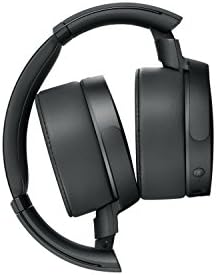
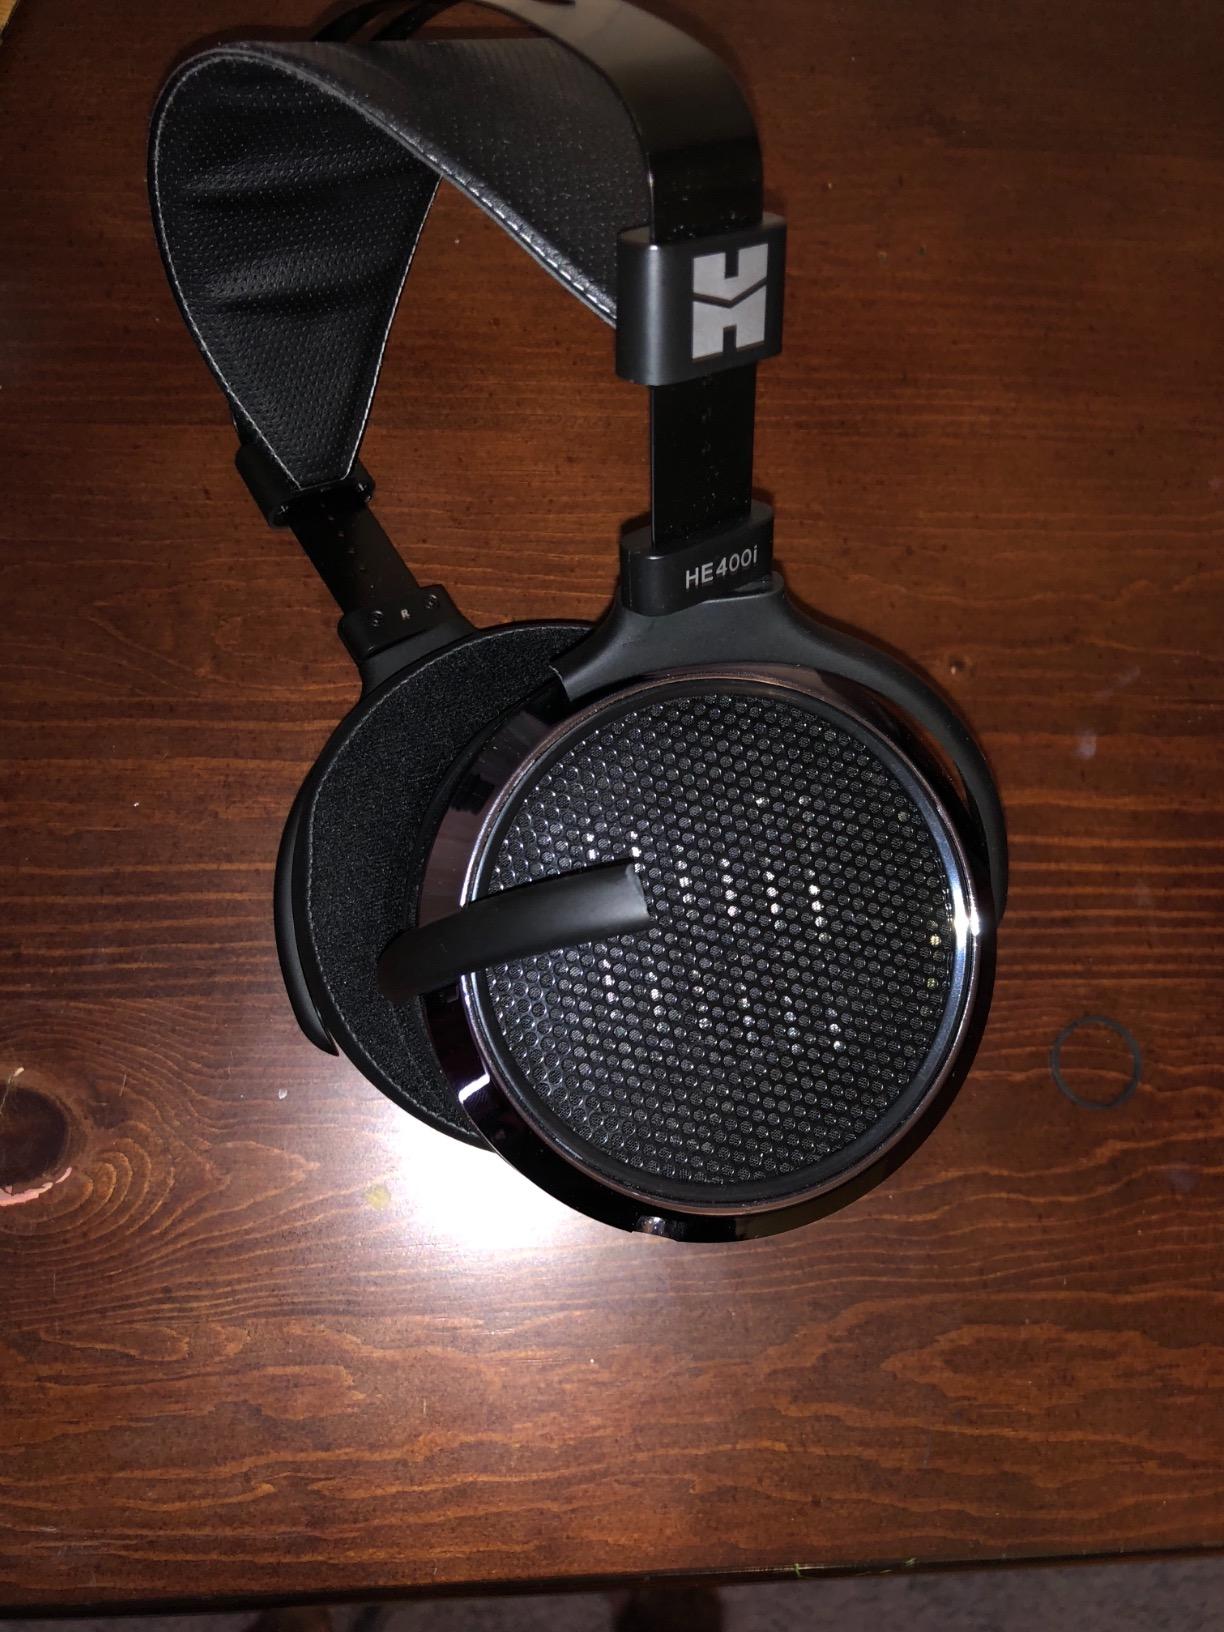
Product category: headphones
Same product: no